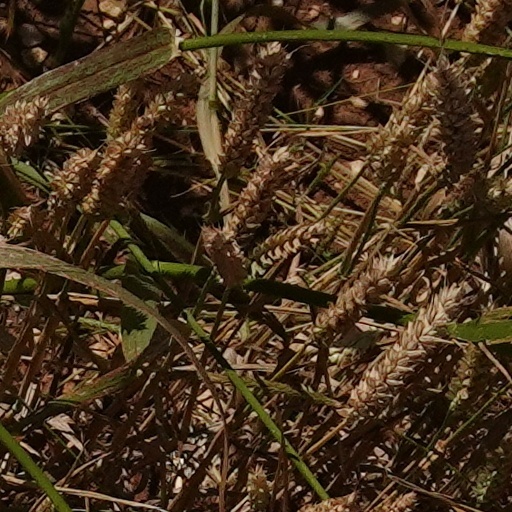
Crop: wheat